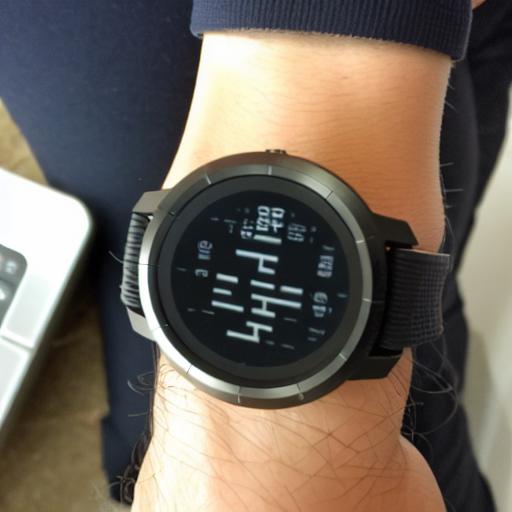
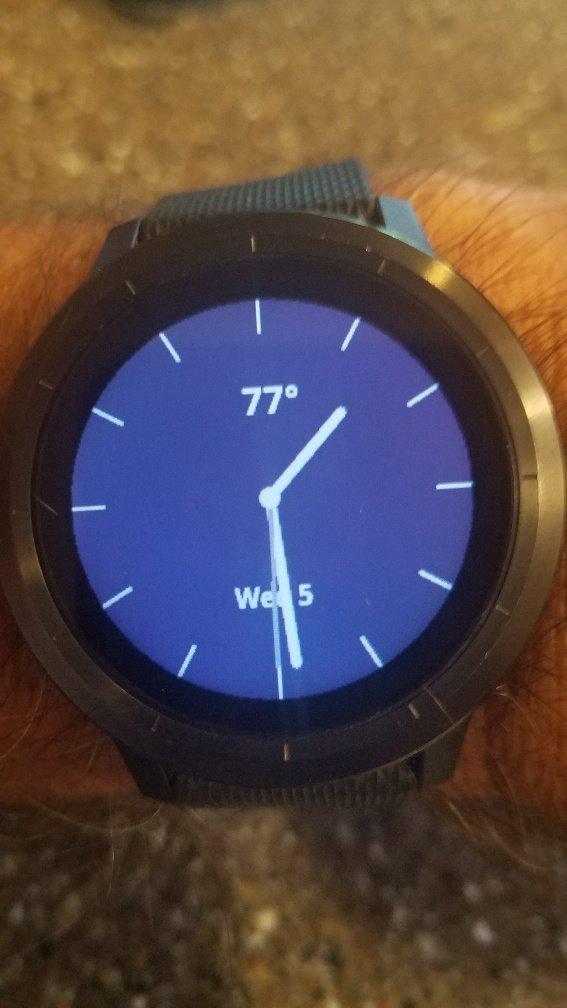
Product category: smartwatch
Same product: no